Trevor McFur in the Crescent Galaxy

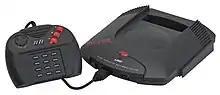
"Trevor McFur in the Crescent Galaxy" was given a short deadline to meet the Atari Jaguar's launch.

The project entered development under the codename "Side Shooter" at the same time as "Cybermorph". Ginner had ideas for a shooter while Atari wanted a mascot similar to Mario or Sonic the Hedgehog, resulting in Trevor McFur's creation and the game becoming "Trevor McFur in the Crescent Galaxy". West joined Atari in June 1993 as a temp-to-hire and later became a full-time employee. West began working on the game, animating some of the enemies and bosses. It was one of West's first works in the video game industry, before becoming involved in titles such as the unreleased "Black ICE\White Noise" for the Atari Jaguar CD and 2000's "The Sims".